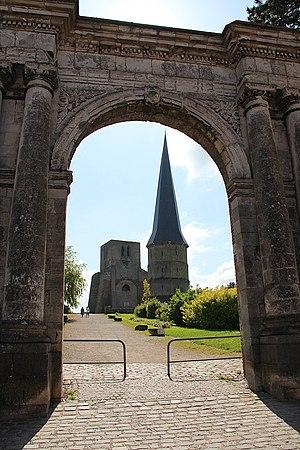
Portail et tours de l'ancienne abbaye Saint-Winoc édifiée, détruite et reconstruite entre le XIIIe et le XVIIIe siecle à : Bergues (département du Nord, France).
L'Abbaye de Saint-Winoc désigne un établissement religieux situé à Bergues en Flandre maritime, dans l'actuel arrondissement de Dunkerque. En fait, elle est d'abord un monastère fondé au VIIᵉ siècle par saint Winoc sur des terres données à proximité des bois de Wormhout par Hérémard. La première implantation ayant été détruite suite aux raids vikings en France, l'abbaye a été refondée vers 900, quand une église a été construite dans la partie basse de Bergues sous l'impulsion de Baudouin II de Flandre. Ce dernier y amena les reliques de saint Winoc, y plaça des chanoines et dota le chapitre de biens et de privilèges.